Frederick III, German Emperor

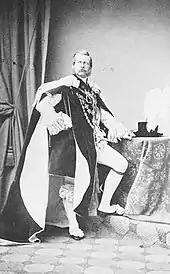

Frederick proposed to Victoria in 1855, when she was 14 years old. The betrothal of the young couple was announced on 19 May 1857, at Buckingham Palace and the Prussian Court, and their marriage took place on 25 January 1858 in the Chapel Royal of St. James's Palace, London. To mark the occasion, Frederick was promoted to major-general in the Prussian army. Although it was an arranged marriage, the newlyweds were compatible from the start and their marriage was a loving one; Victoria too had received a liberal education and shared her husband's views. Of the two, Victoria was the dominant one in the relationship. The couple often resided at the Crown Prince's Palace and had eight children: Wilhelm in 1859, Charlotte in 1860, Henry in 1862, Sigismund in 1864, Victoria in 1866, Waldemar in 1868, Sophia in 1870 and Margaret in 1872. Sigismund died at the age of 2 and Waldemar at age 11, and their eldest son, Wilhelm, suffered from a withered arm—probably Erb's Palsy due to his difficult and dangerous breech birth, although it could have also resulted from a mild case of cerebral palsy. Wilhelm, who became emperor after Frederick's death, shared none of his parents' liberal ideas; his mother viewed him as a "complete Prussian". This difference in ideology created a rift between Wilhelm and his parents (which was exacerbated by Bismarck's interference), and relations between them were strained throughout their lives.